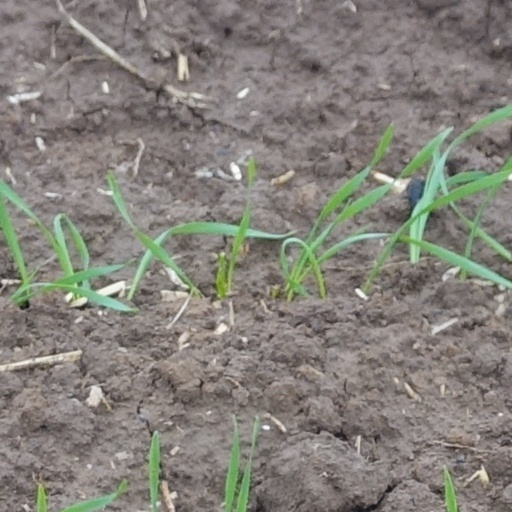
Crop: wheat